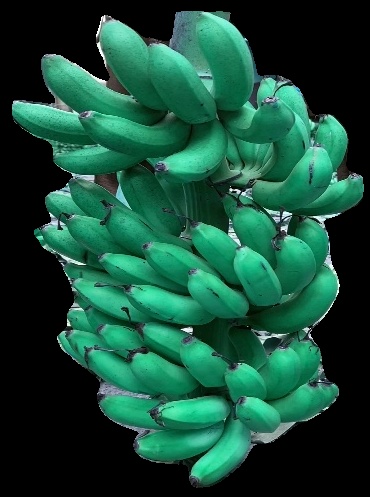
Variety: rasbale
Grade: grade1